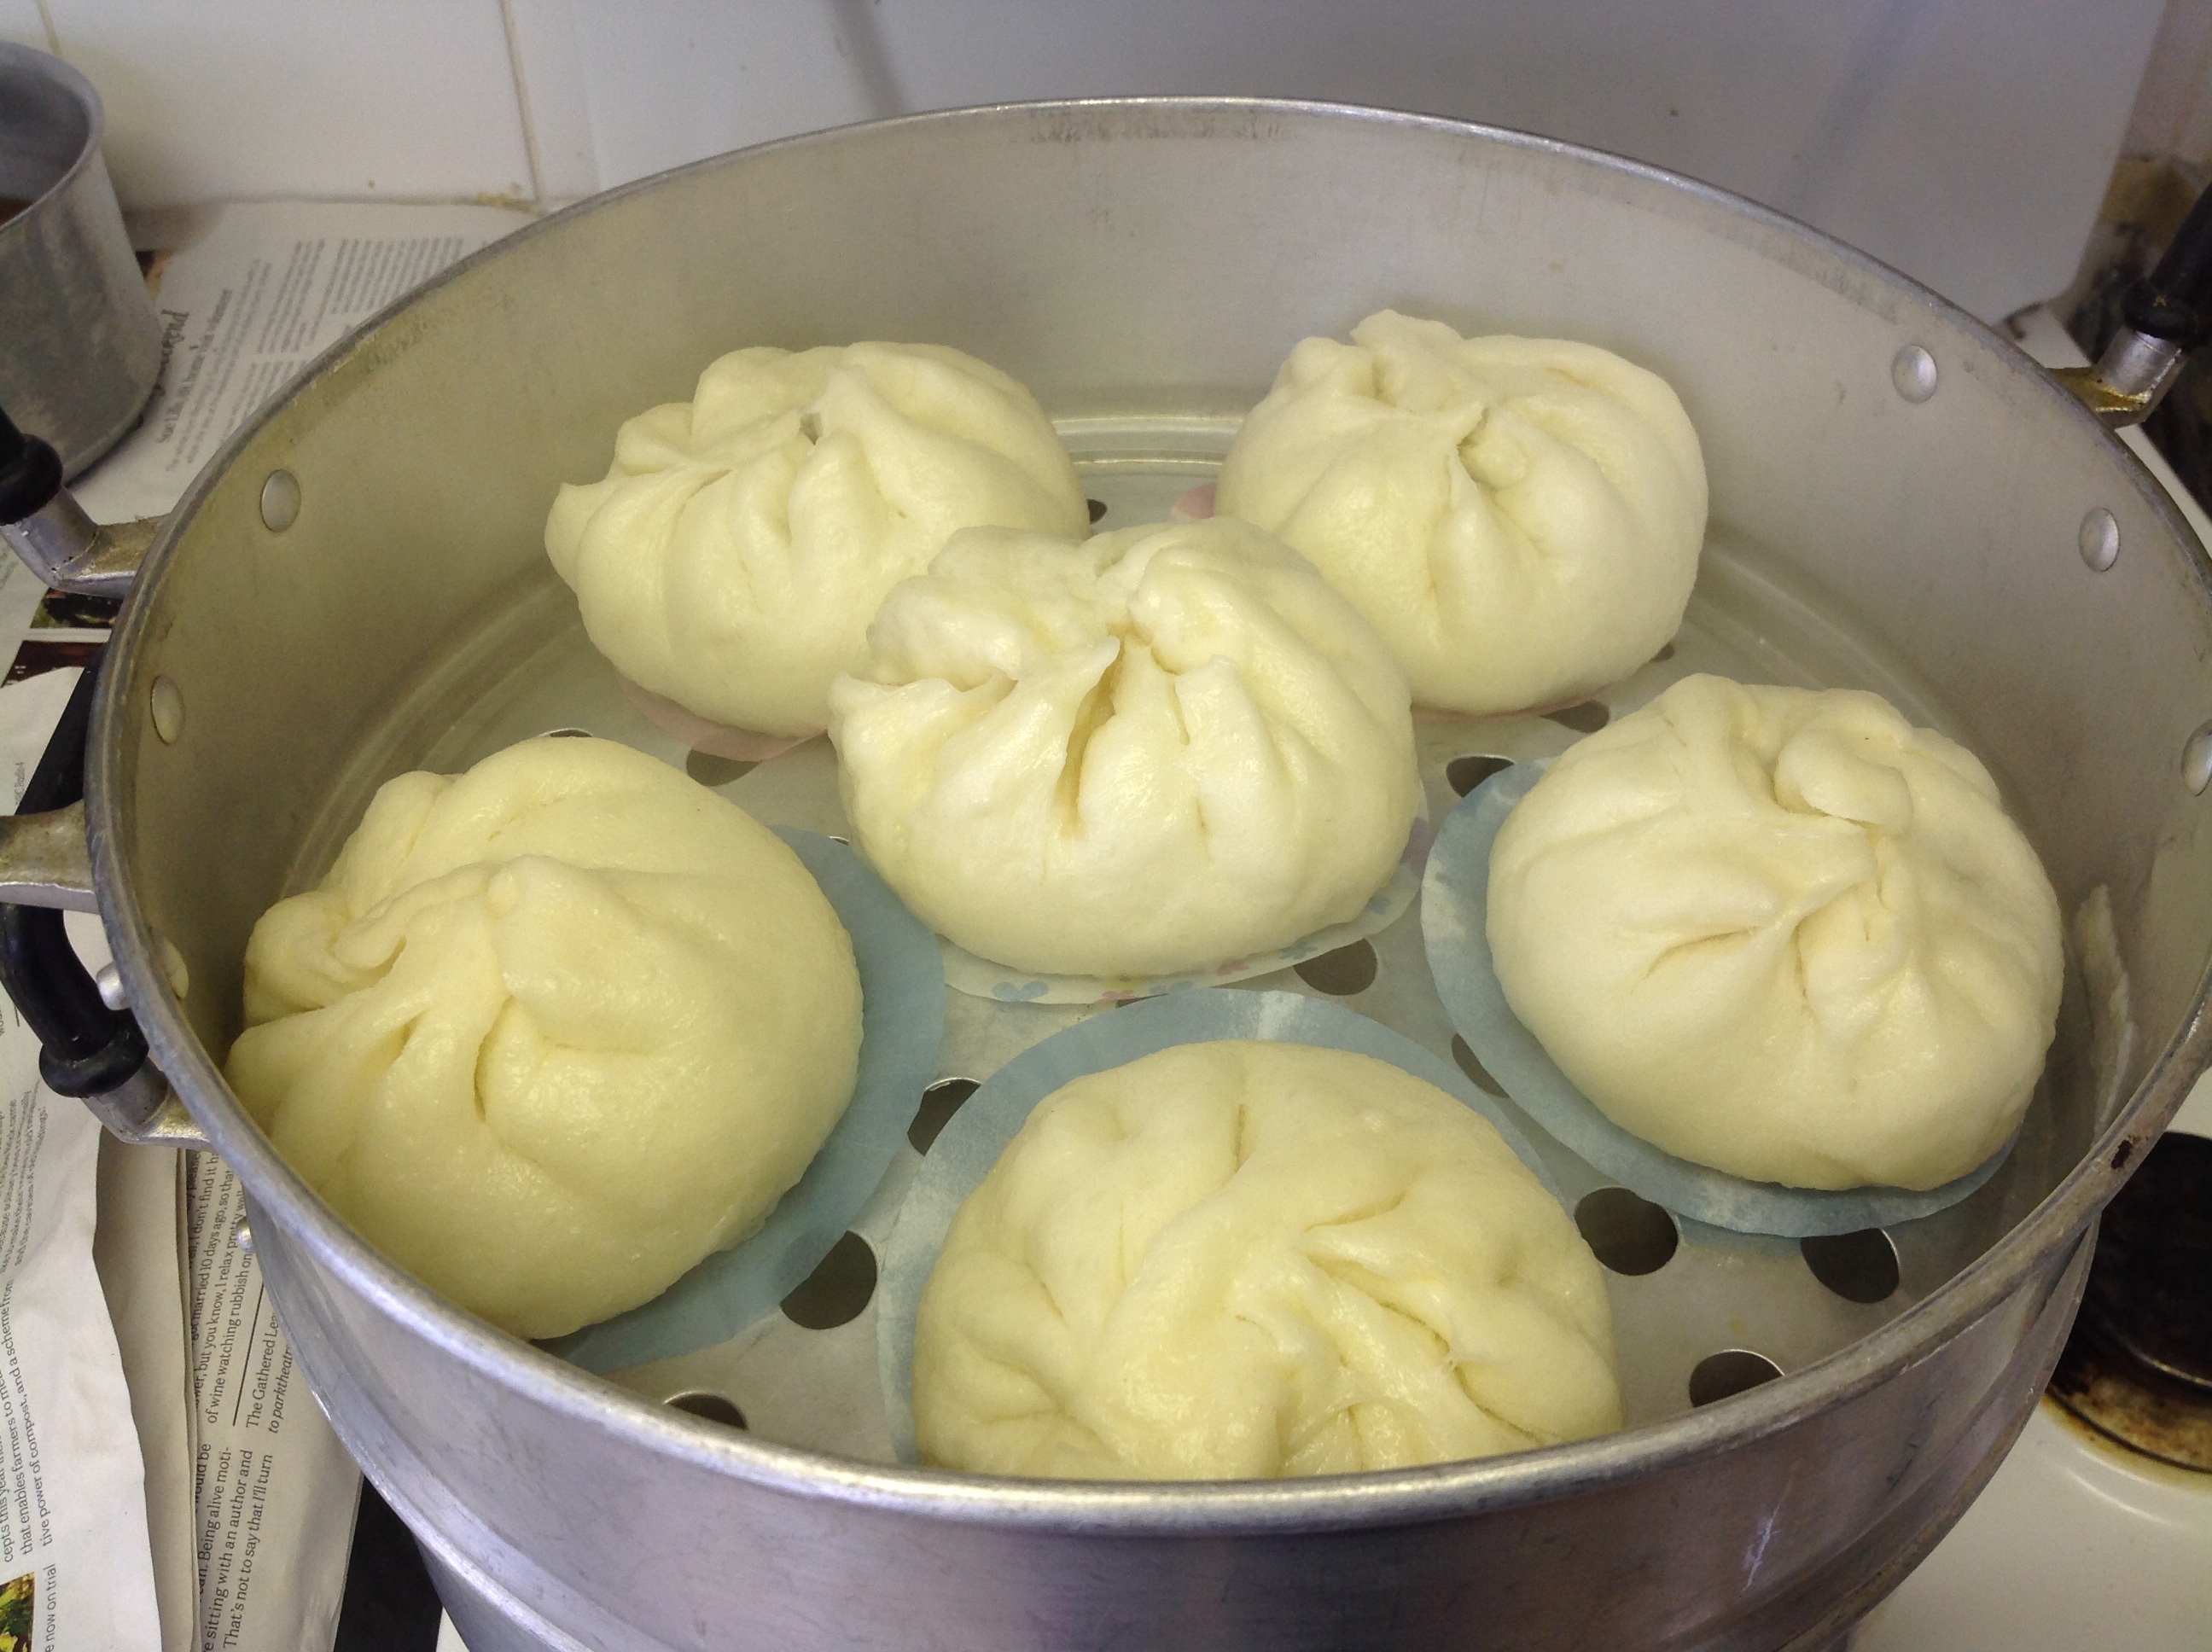
dish, food, chinese, produce, dessert, cuisine, dough, asian food, dumpling, dampfnudel, home made, chinese food, xiaolongbao, momo, khinkali, baozi, pork bun, nikuman, siopao